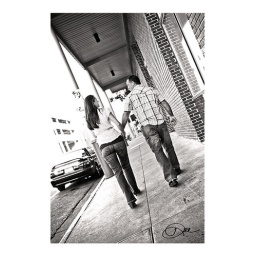
I can't help but notice the No Parking sign with the car parked right beside it. :)